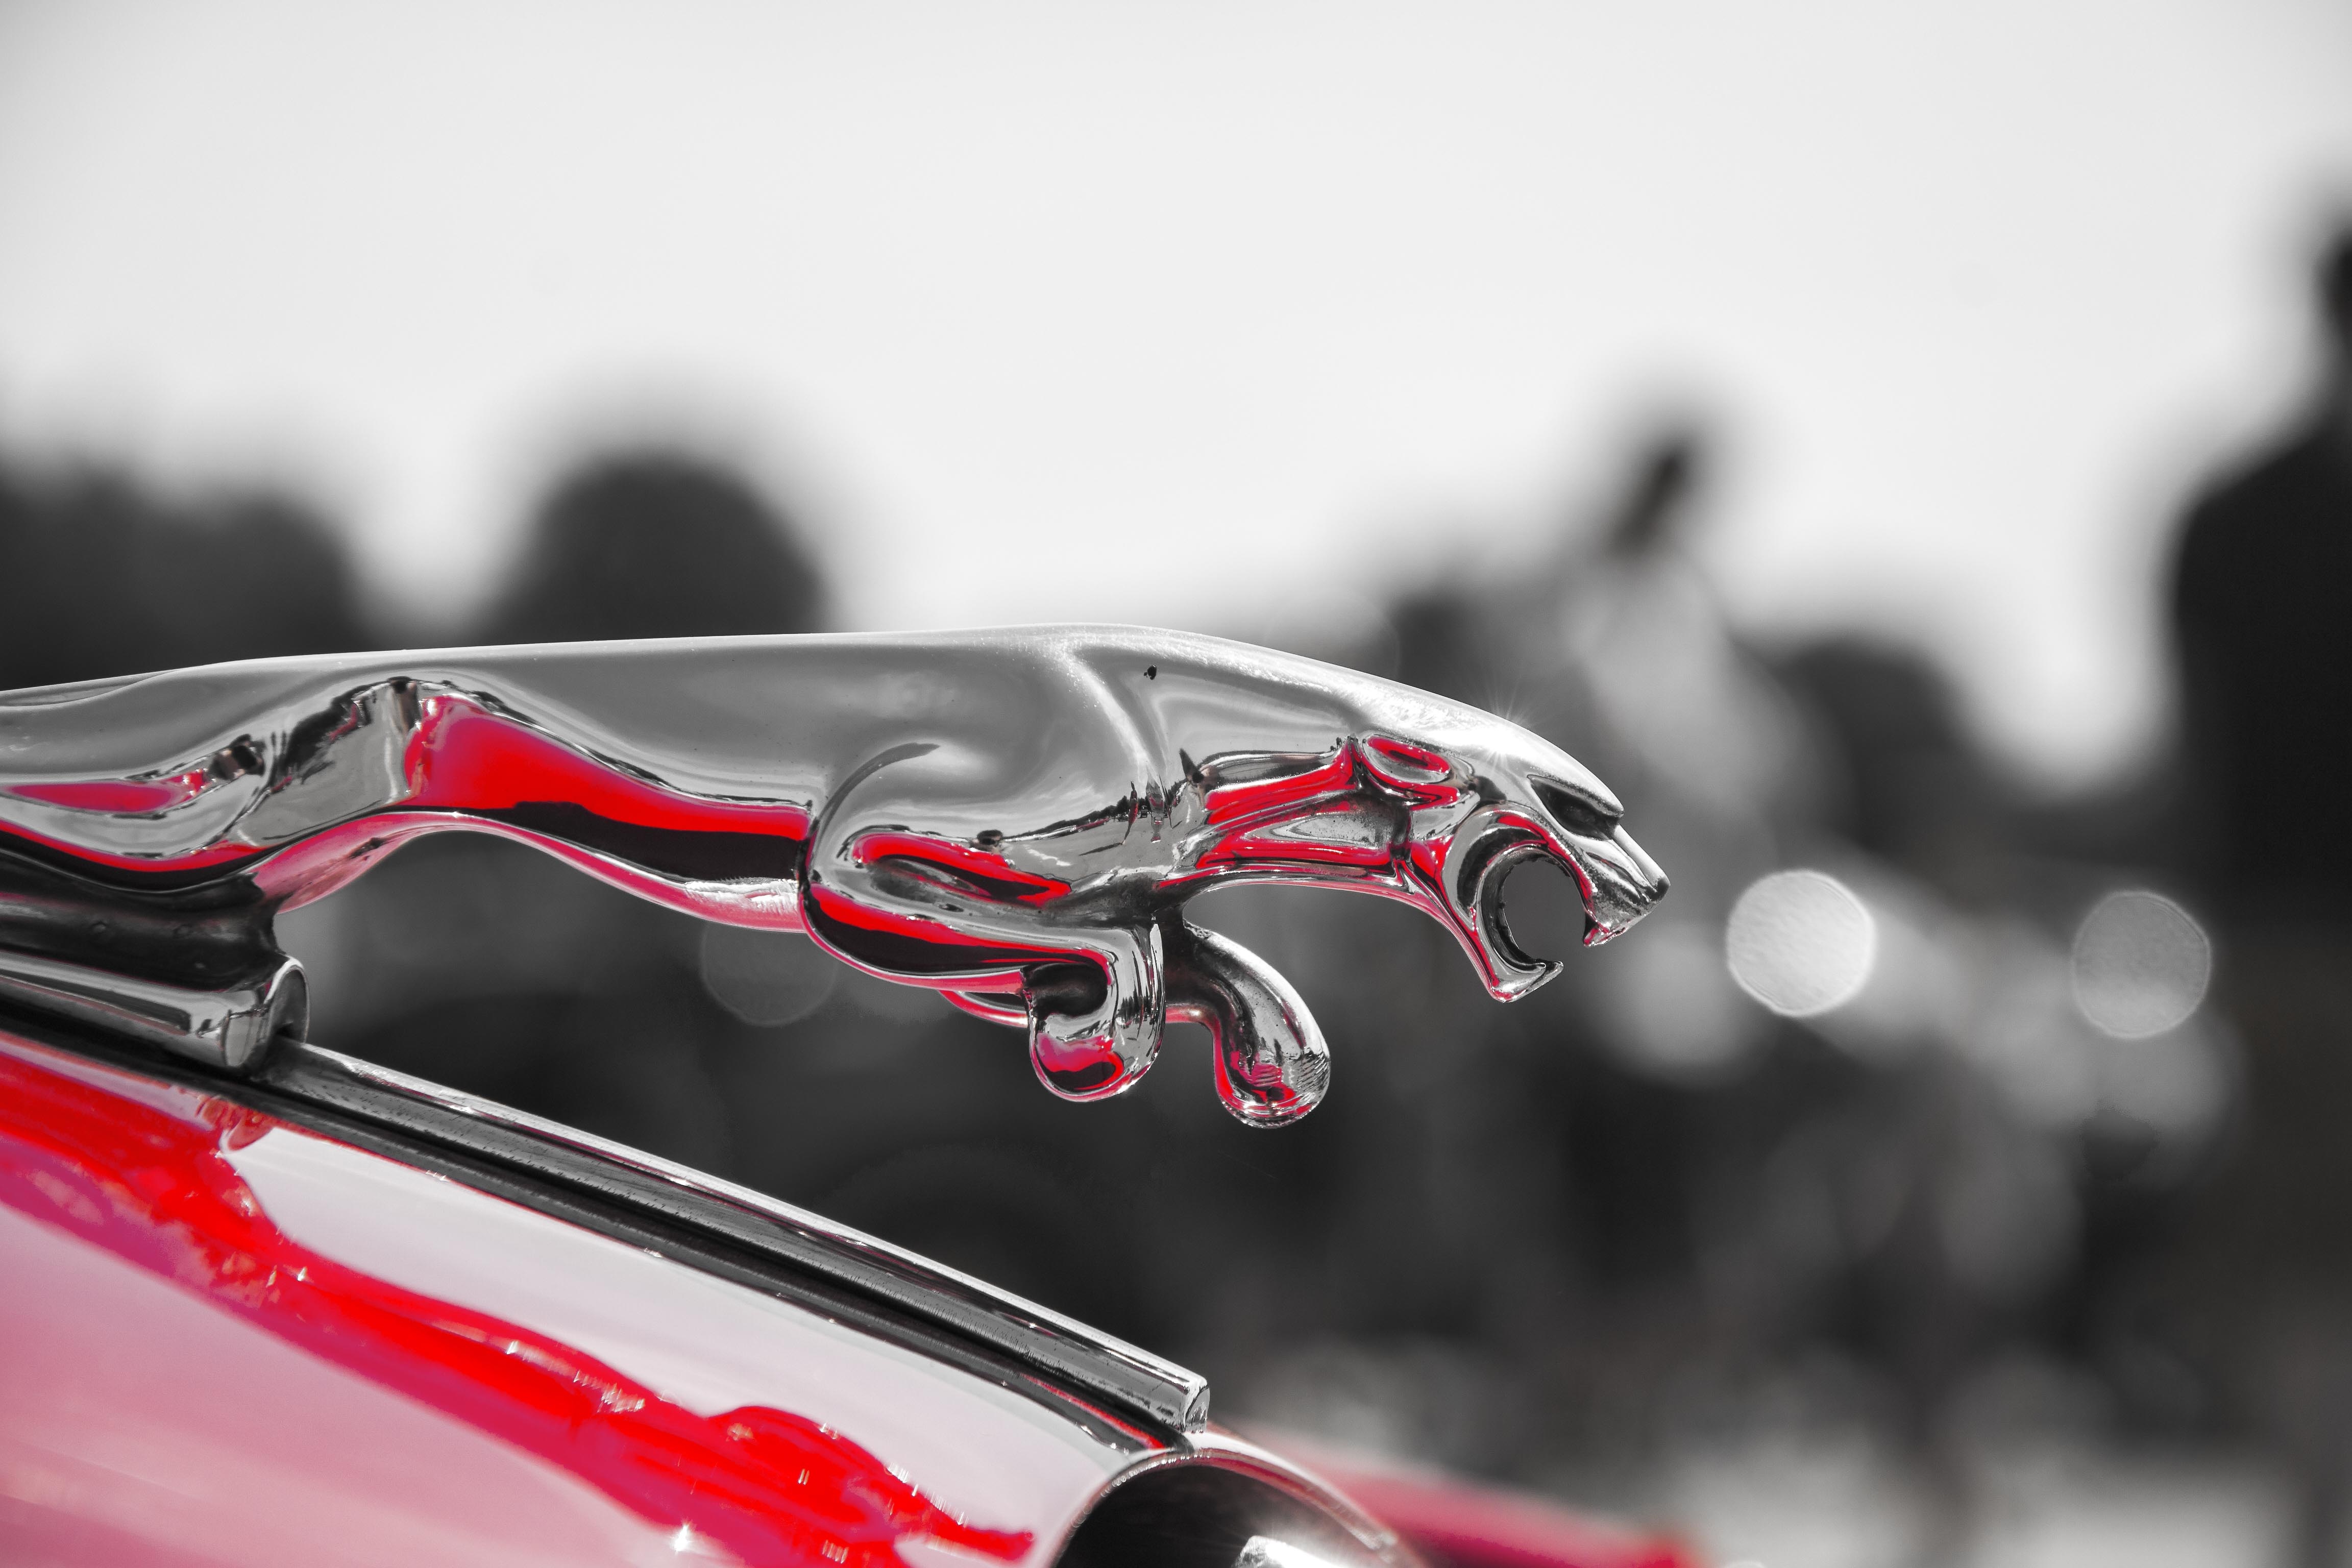
car, red, vehicle, money, black, ornament, hood, jaguar, land vehicle, automobile make, automotive design, luxury vehicle